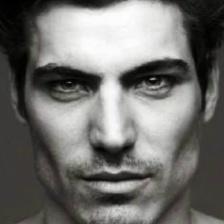
Label: faces